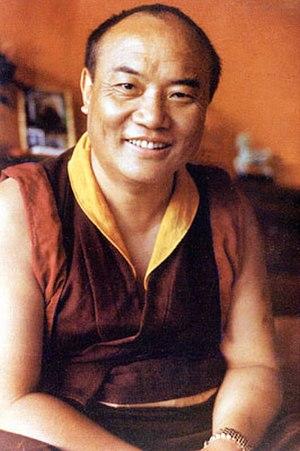
Karmapa est un mot tibétain venant du sanskrit signifiant « celui qui accomplit l'activité des bouddhas » et le titre du chef de l'école karma-kagyu du Tibet, issue de la lignée kagyüpa, l'une des quatre traditions majeures du bouddhisme tibétain. Il est parfois surnommé le lama à la coiffe noire. C'est aussi une lignée de réincarnation d'un maître spirituel, la première à avoir vu le jour, le premier karmapa étant né en l'an 1110. Parfois appelé chef de l'école du chapeau noir du bouddhisme tibétain, il est une importante personnalité religieuse tibétaine, comme le dalaï-lama.
Rangjung Rigpe Dorjé est une personnalité du bouddhisme tibétain considérée dans cette tradition comme la 16ᵉ incarnation du Karmapa. Chef spirituel de la lignée Karma Kagyu du bouddhisme tibétain, il est né à Denkhok dans le district de Dergé dans le Kham, près de la rivière Drichu.